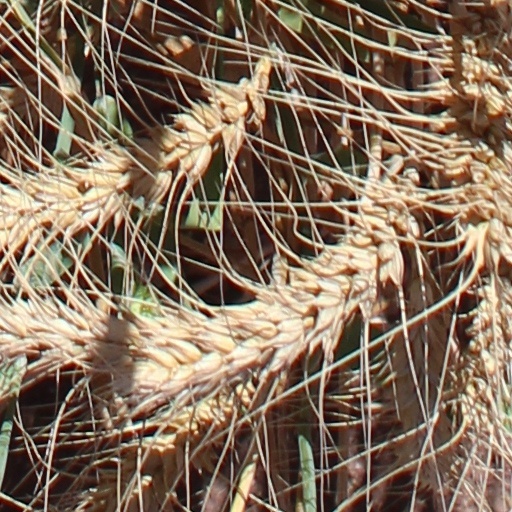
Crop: wheat